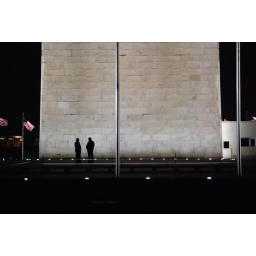
Engaged in discussion at the base of the monument